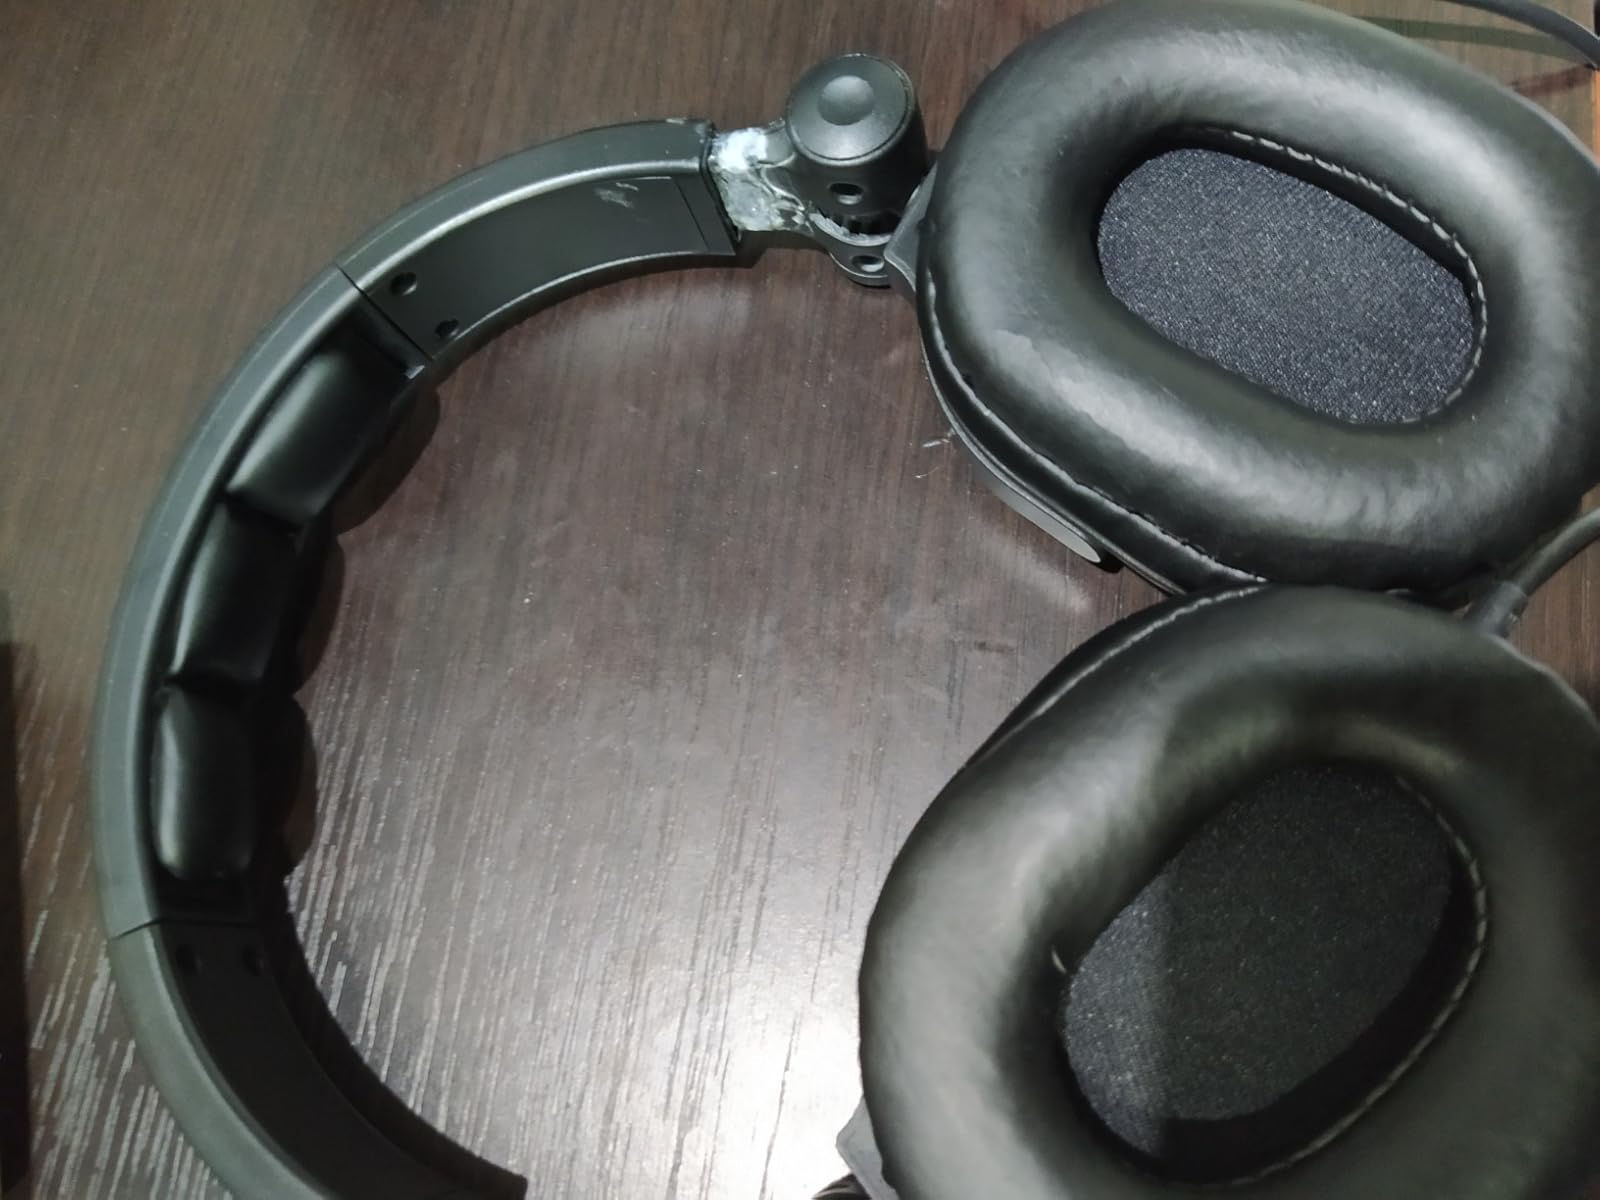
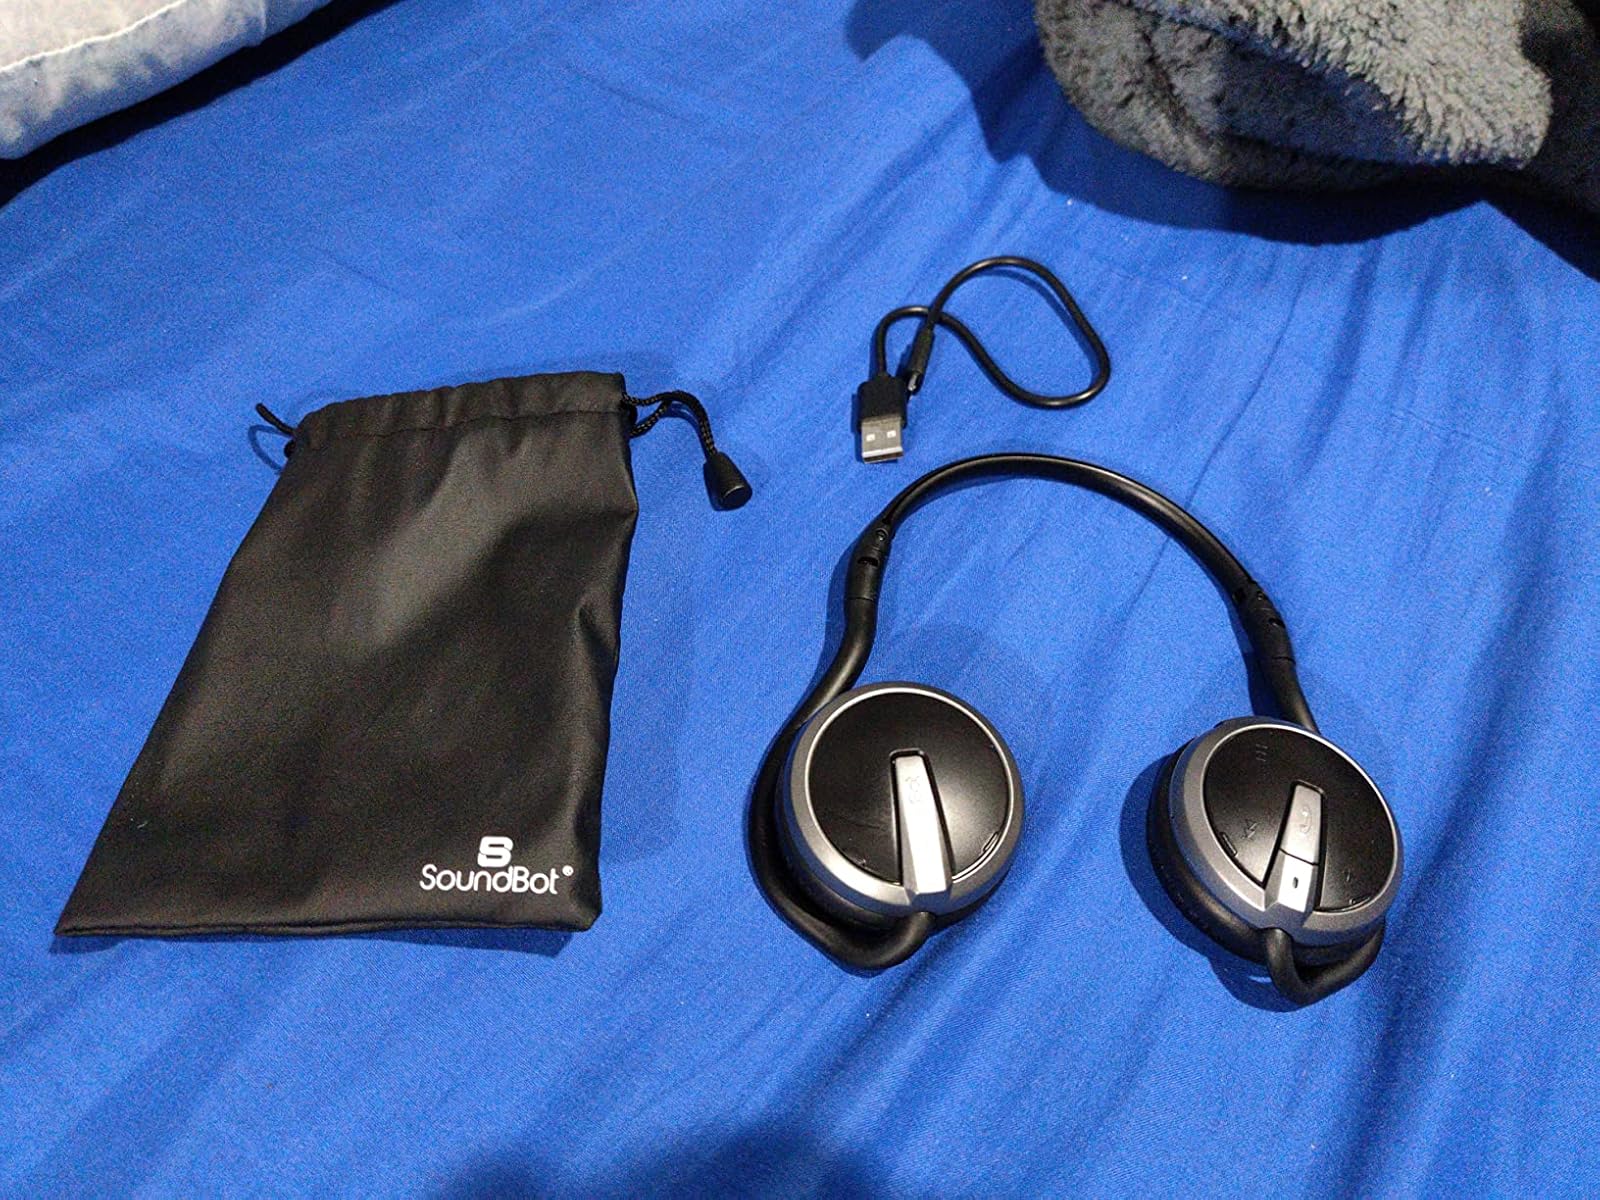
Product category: headphones
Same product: no